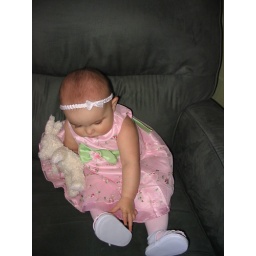
Serenity at memere and pepe's house in the easter dress that they got for her and her easter bunny!